Maine Centennial half dollar

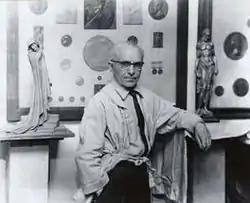
Anthony de Francisci

Sketches for a design were prepared by artist Harry Cochrane of Monmouth, Maine. On May 14, 1920, four days after Wilson signed the bill, Director of the Mint Baker sent them to the chairman of the Commission of Fine Arts, Charles Moore, for an opinion as to their merits. The design had been given to Baker by Peters. Moore forwarded the sketches to the sculptor-member of the Commission, James Earle Fraser. Having received no reply, Moore on May 26 sent a telegram to Fraser telling him that the Maine authorities wanted the coins by June 28. Fraser immediately replied by telegram, that he disliked the design as it was "ordinary", and that it was an error to approve sketches; a plaster model should be made by a sculptor. Moore expanded on this in a letter to Houston the following day, "our new silver coinage has reached a high degree of perfection because it was designed by competent men. We should not return to the low standards which have formerly prevailed."